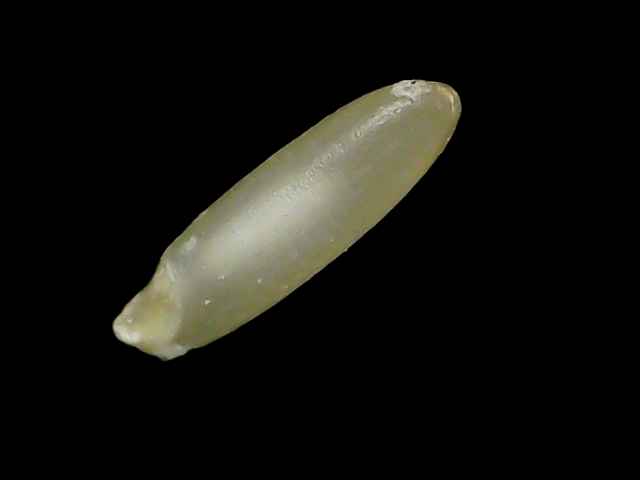
Rice variety: Binadhan21